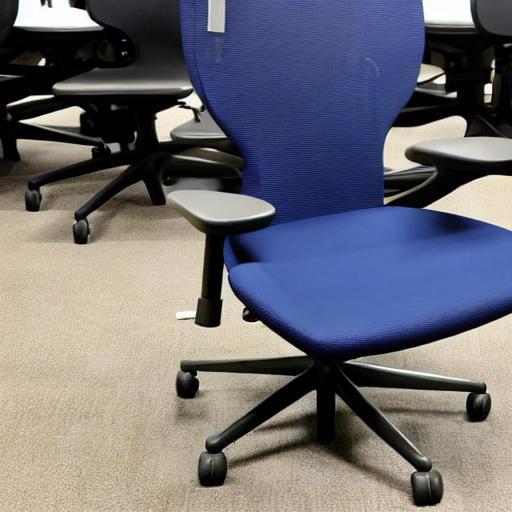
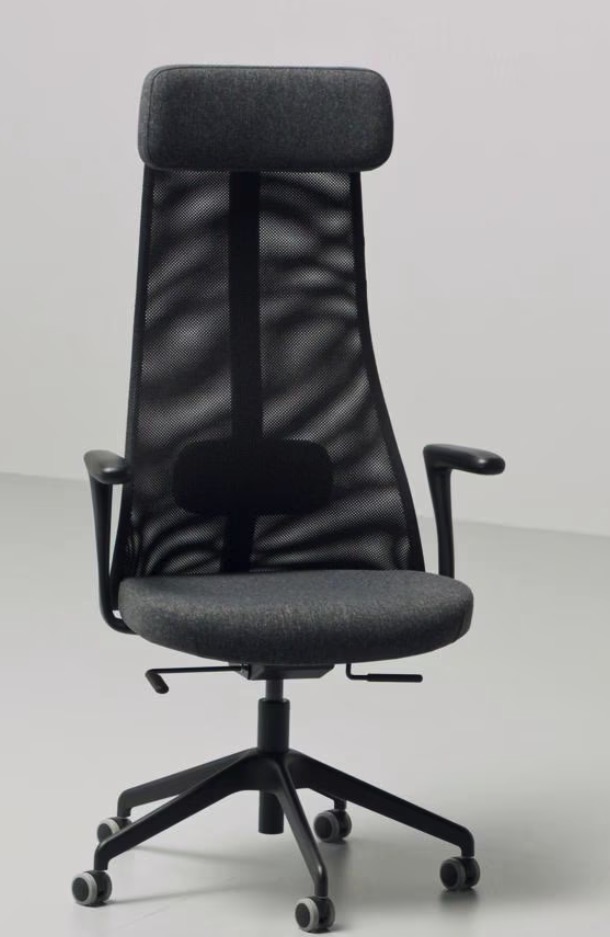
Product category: items_chair
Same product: no